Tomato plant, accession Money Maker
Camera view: bottom (45 deg); turntable rotation: 240 degrees
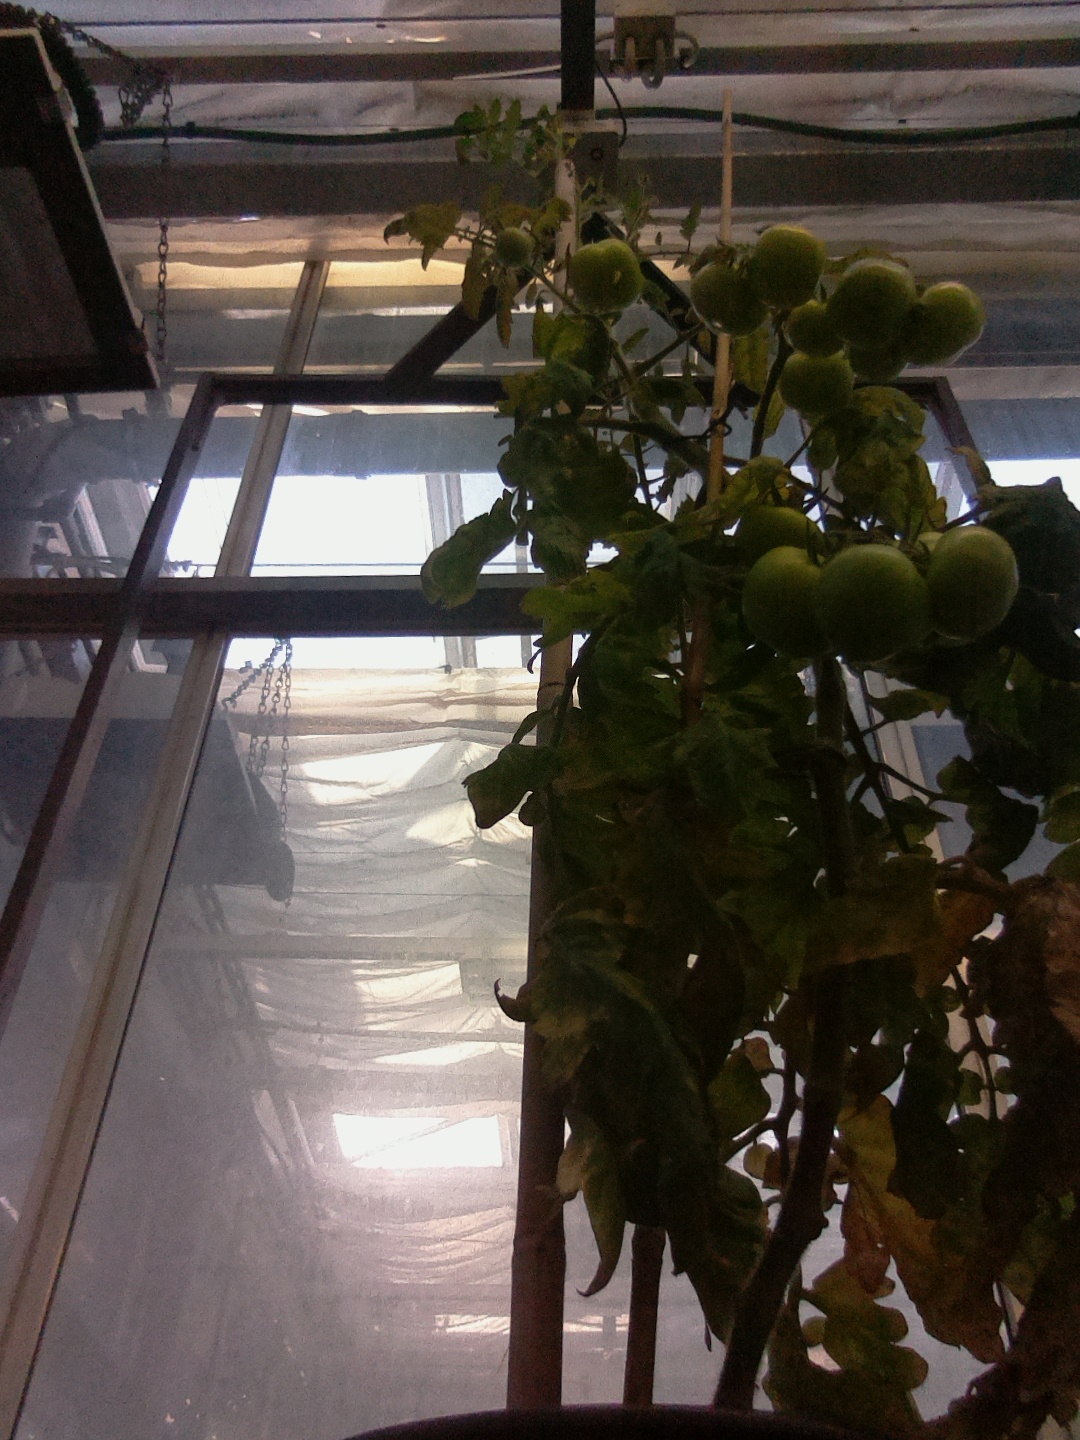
BBCH growth stage 78: 80% -90% of final fruit size